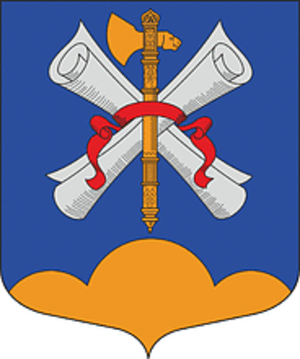
Kamennogorsk, est une ville de l'oblast de Léningrad, en Russie, dans le raïon de Vyborg. Sa population s'élevait à 6 699 habitants en 2013.